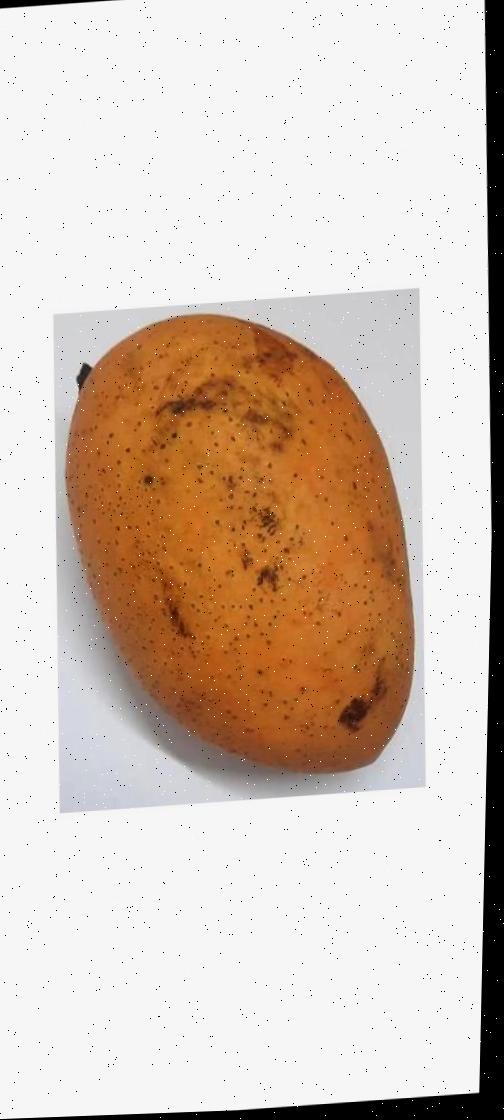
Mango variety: Ashshina Classic